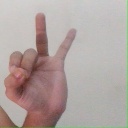
अक्षर: ण